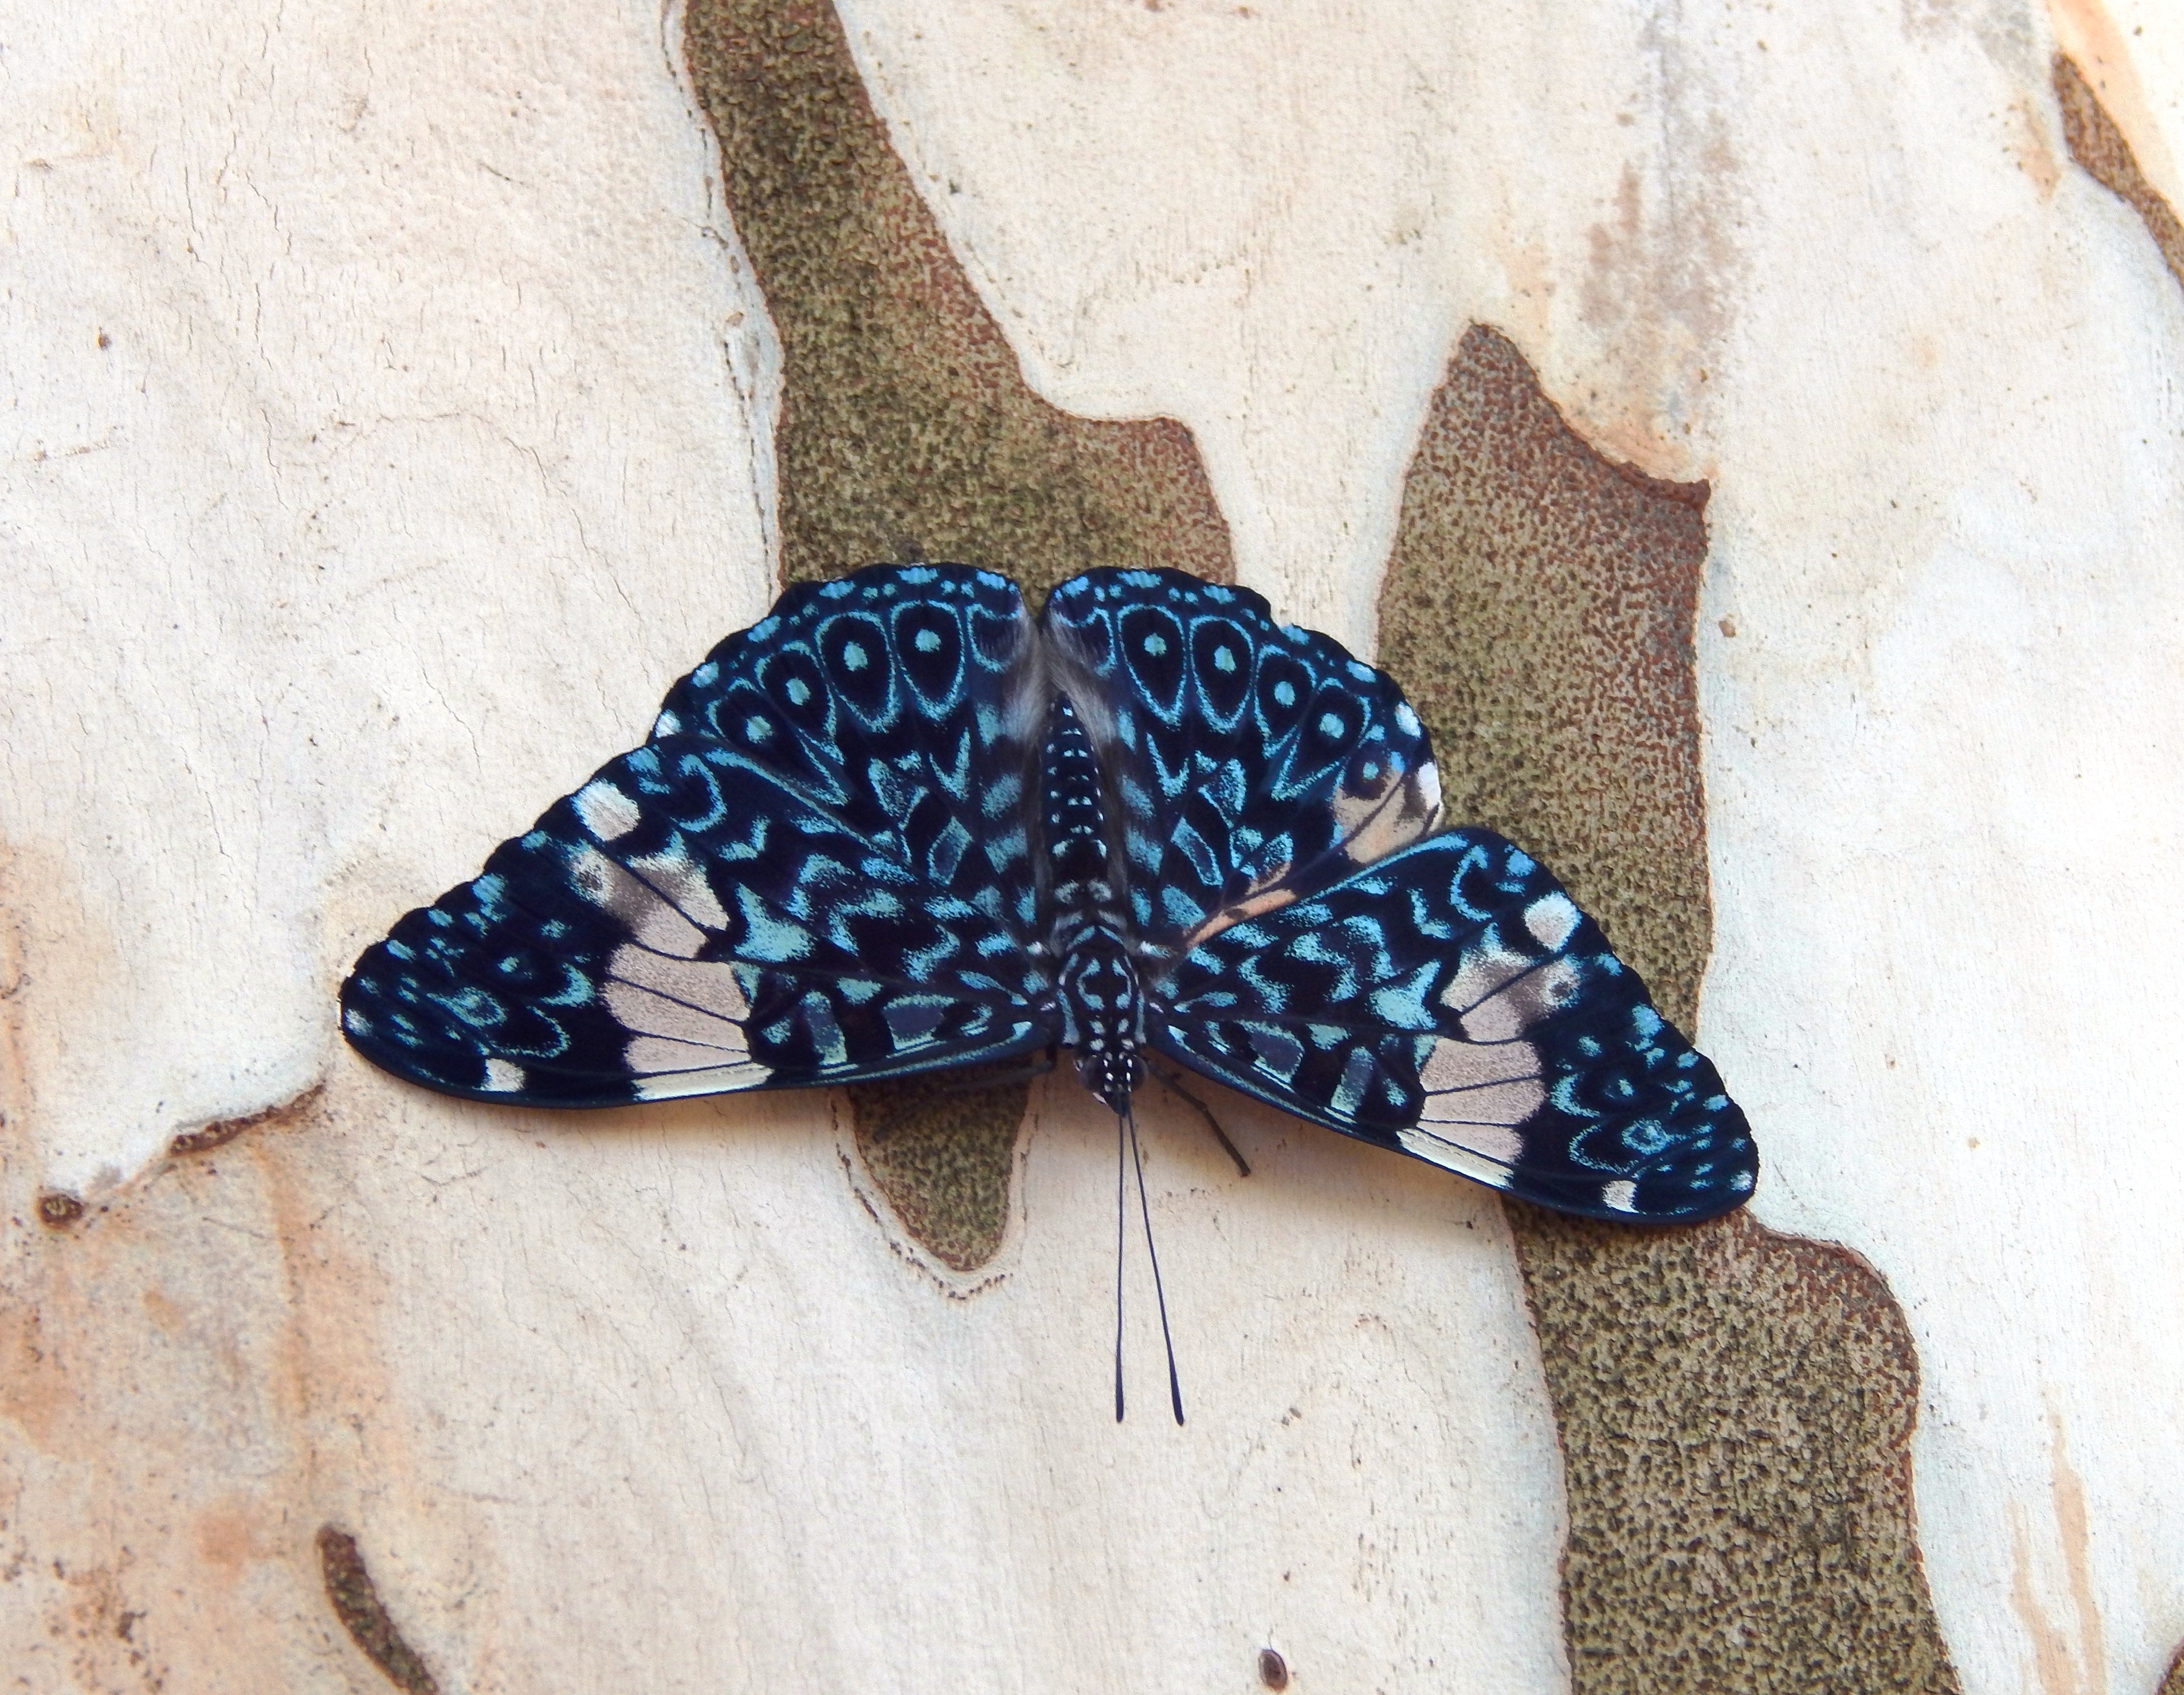
nature, shoe, wing, fly, pattern, insect, blue, butterfly, clothing, textile, art, design, wings, footwear, beauty, landing, necktie, blue butterfly, fashion accessory, moths and butterflies